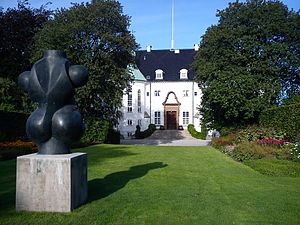
Prins Henrik (1934-2018) / Kunstnerisk aktivitet
Skulpturen Torso af Prins Henrik i parken ved Marselisborg Slot.
Marselisborg Slot med skulptur Torso fra Hans Kongelige Højhed Prins Henrik (Henri de Laborde de Monpezat)
Hans Kongelige Højhed Prins Henrik var Hendes Majestæt Dronning Margrethe 2.s ægtemand. Han var søn af greve André de Laborde de Monpezat og grevinde Renée de Monpezat, født Doursennot. Han blev døbt Henri Marie Jean André, greve de Laborde de Monpezat.